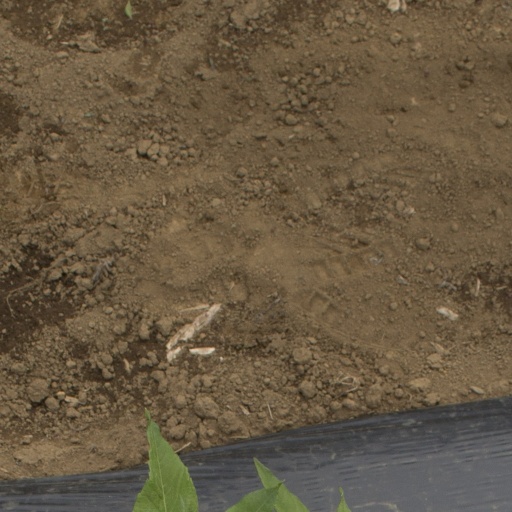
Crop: Jerusalem artichoke